Describe the emotion expressed in this image:  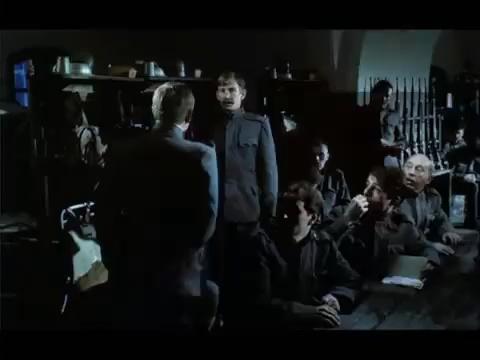
This person displays Pain, valence and arousal with low intensity.